Derek Brown (mixologist)

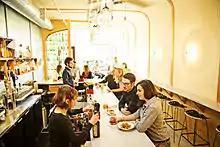
Southern Efficiency

Brown had a regular web column for "The Atlantic" from 2009 to 2011. He is now a freelance writer with articles published in "The Washington Post, The Huffington Post, Entrepreneur Magazine, Punch Magazine, Table Matters," and "Bon Appétit Magazine""."